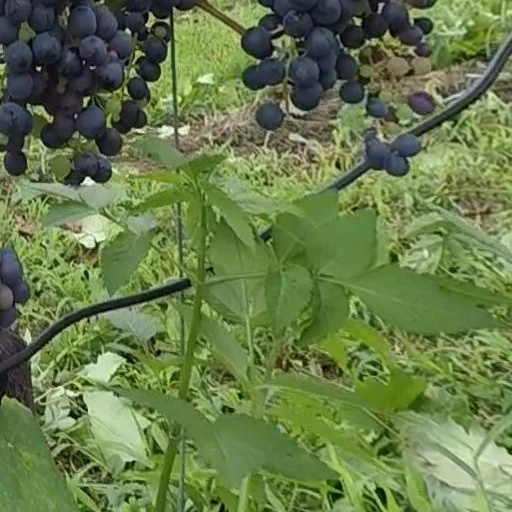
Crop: grape